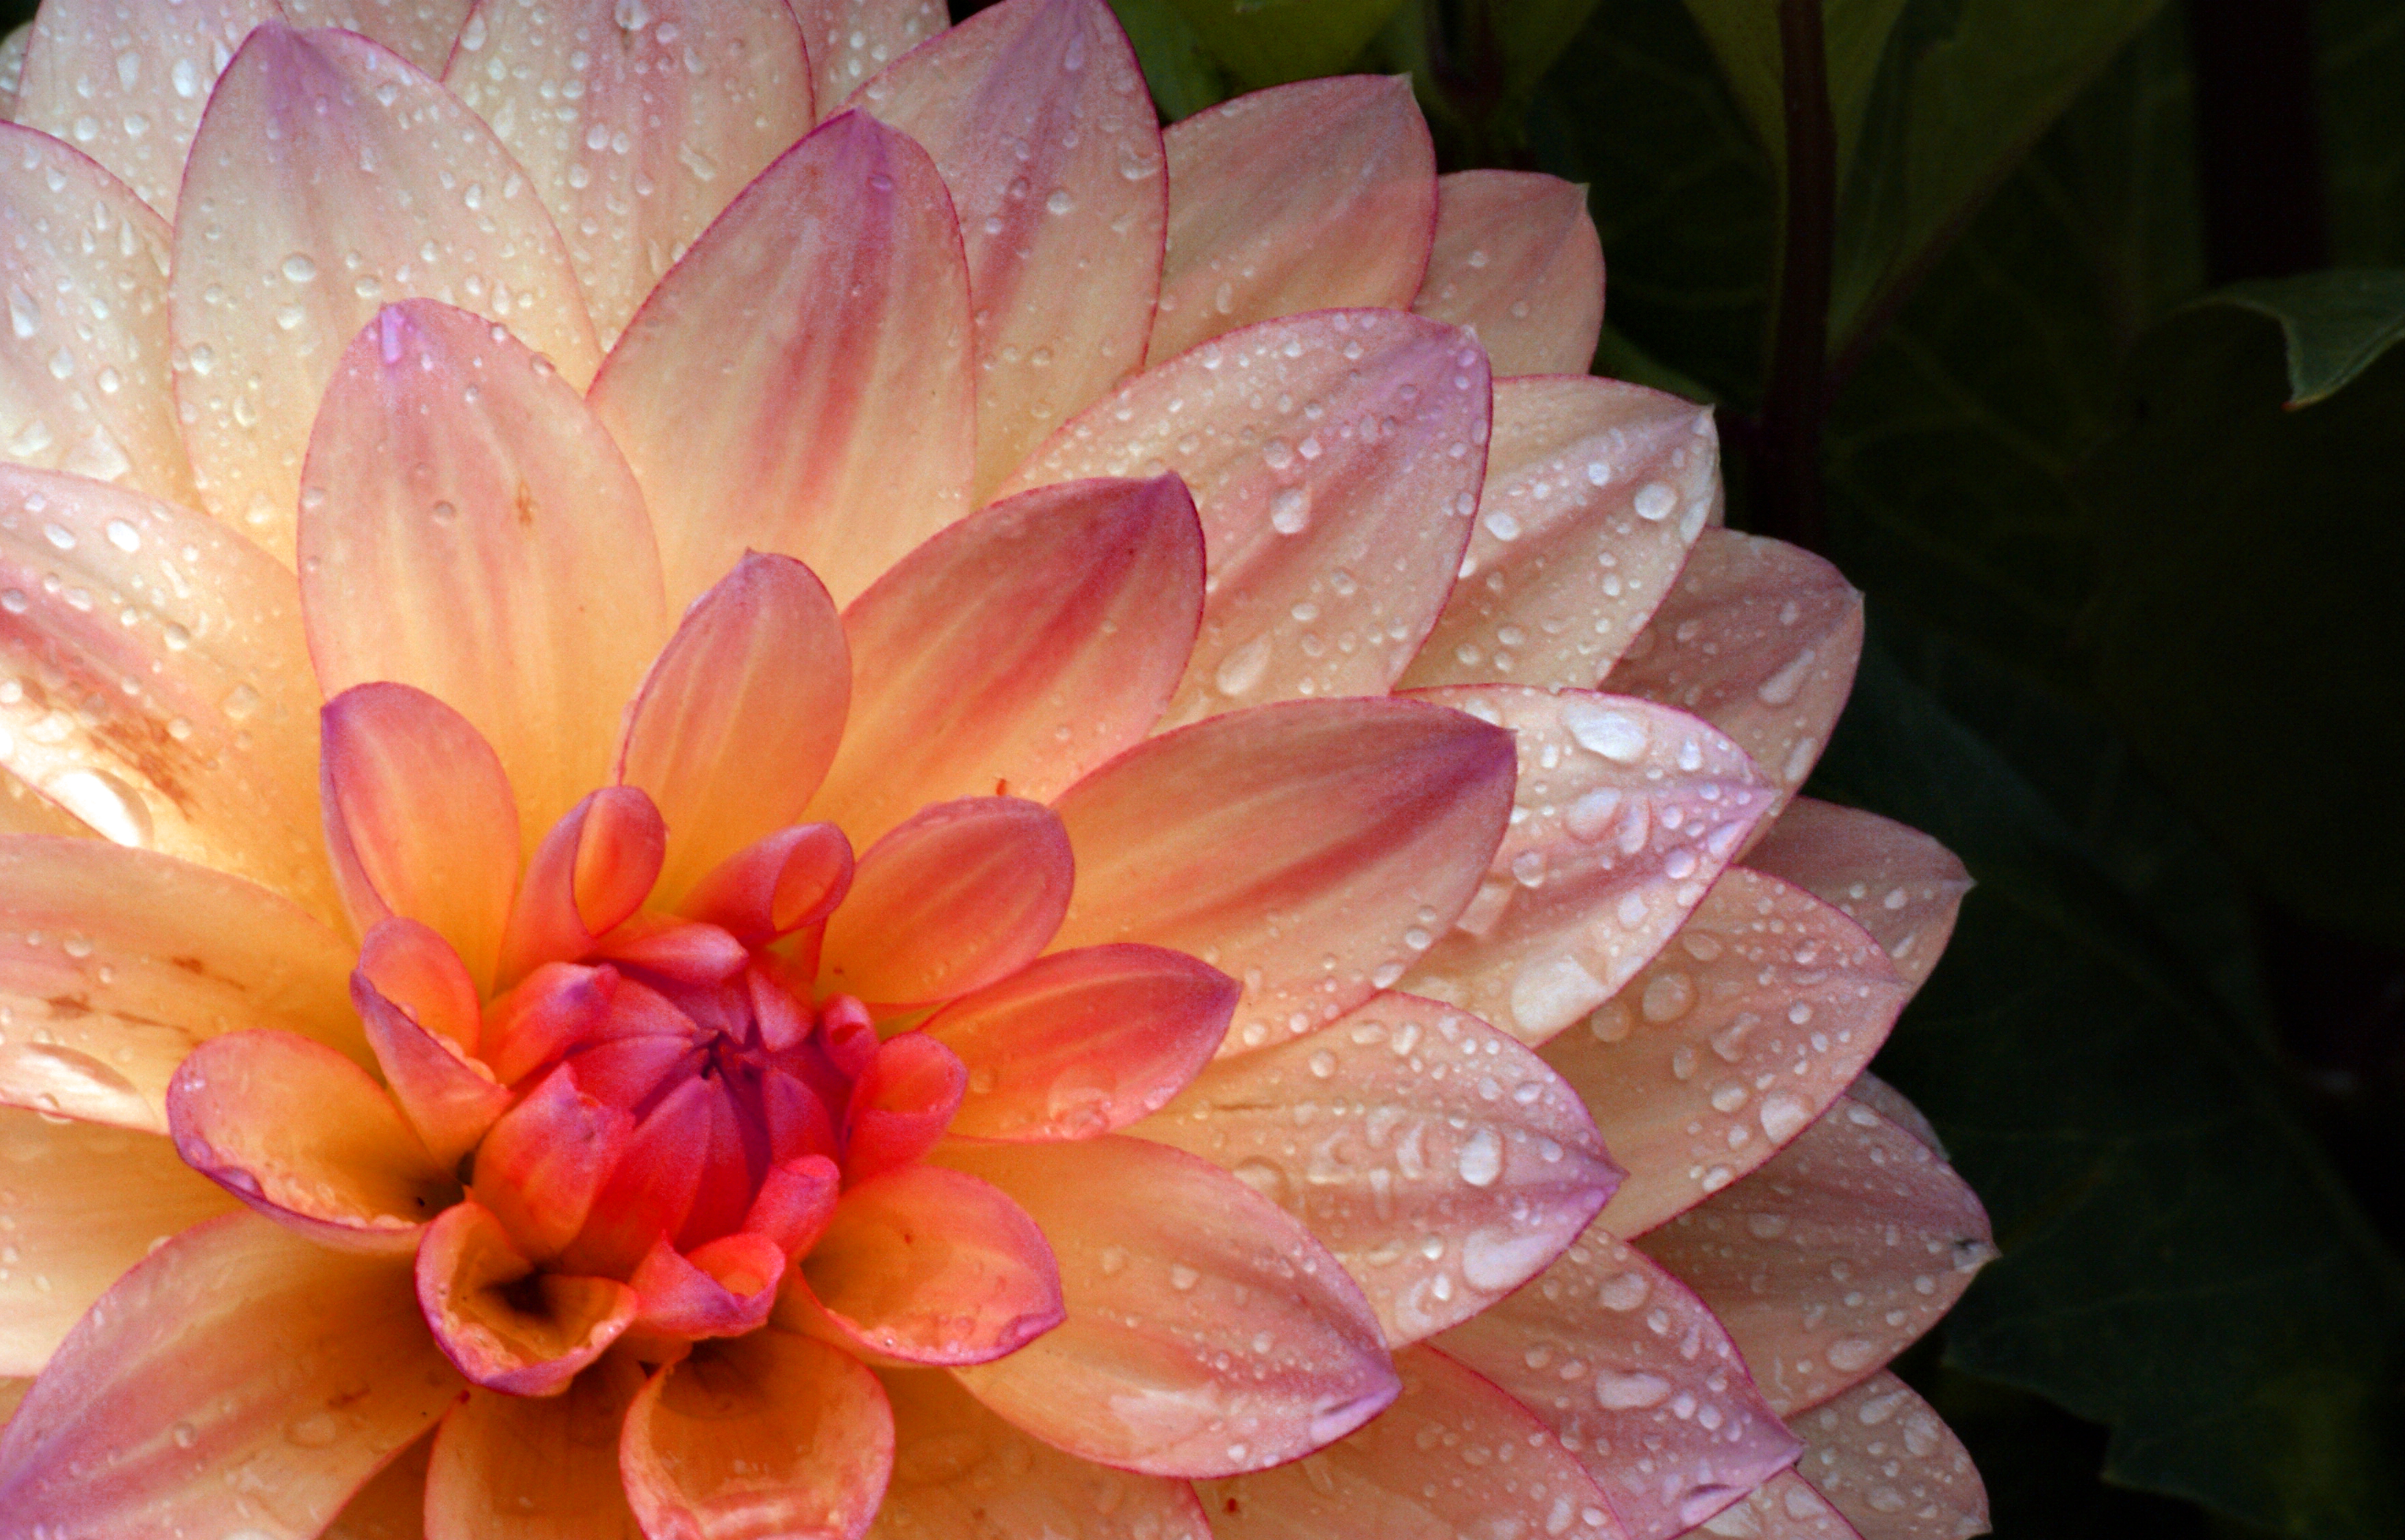
water, plant, flower, petal, pink, sacred lotus, aquatic plant, flora, flowers, dahlia, petals, lotus, blooms, raindropsonflowers, tuberous, dahlias, flowermacro, herbaceous, perennialplants, wateronflower, waterdrops, floristry, macro photography, flowering plant, daisy family, land plant, lotus family